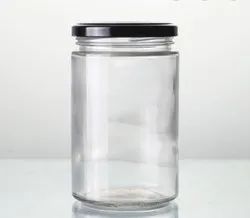
Waste category: glass